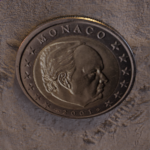
Coin value: 2euro
Country: mo
Edition: 2